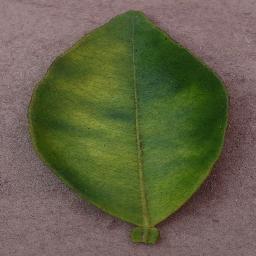
Label: Orange___Haunglongbing_(Citrus_greening)